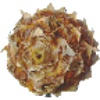
Label: pineapple_mini